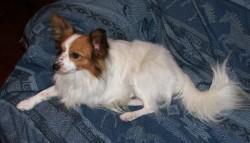
papillon